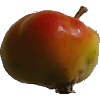
Label: Apple Red Yellow 2